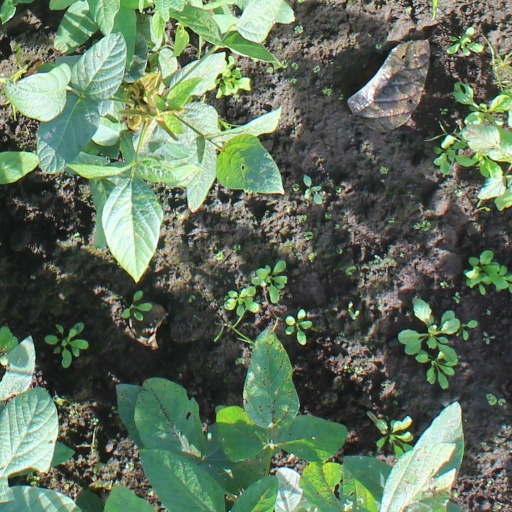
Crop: soybean